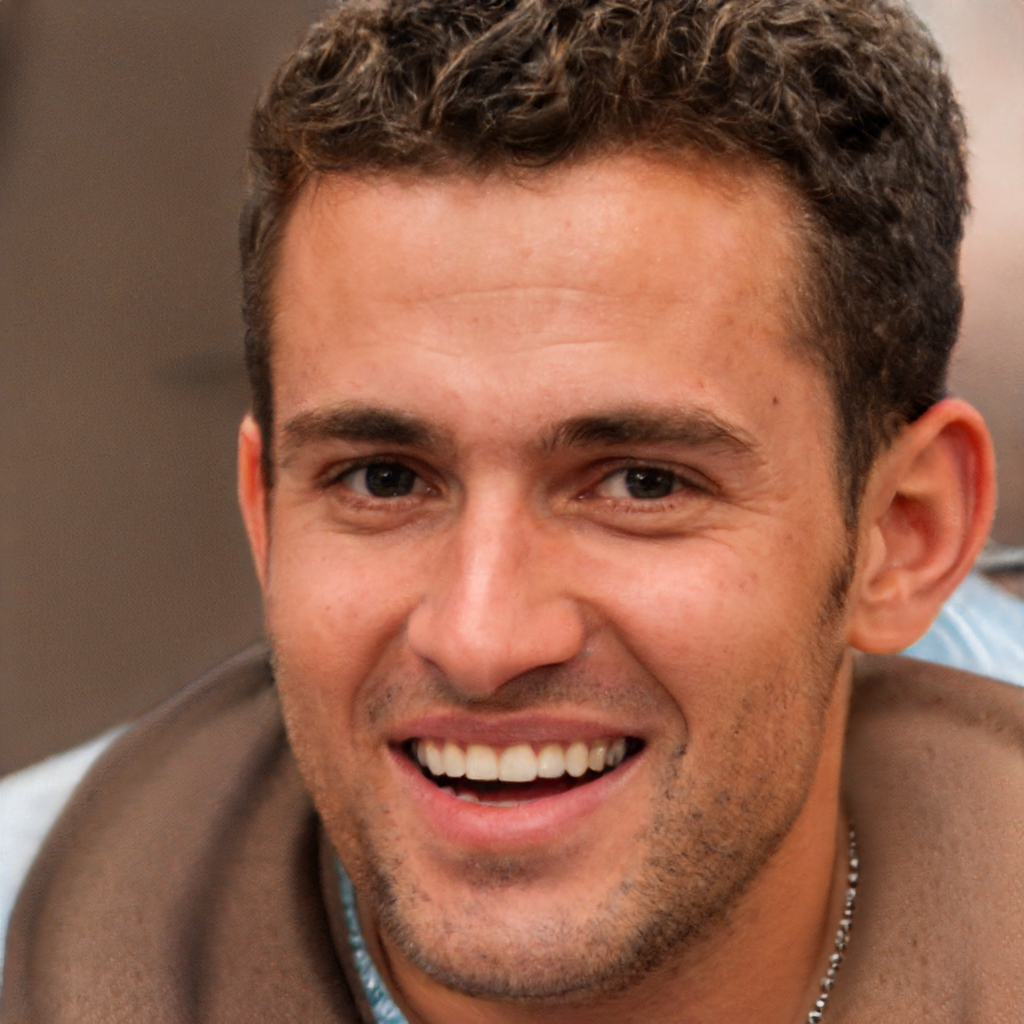
Gender: Male